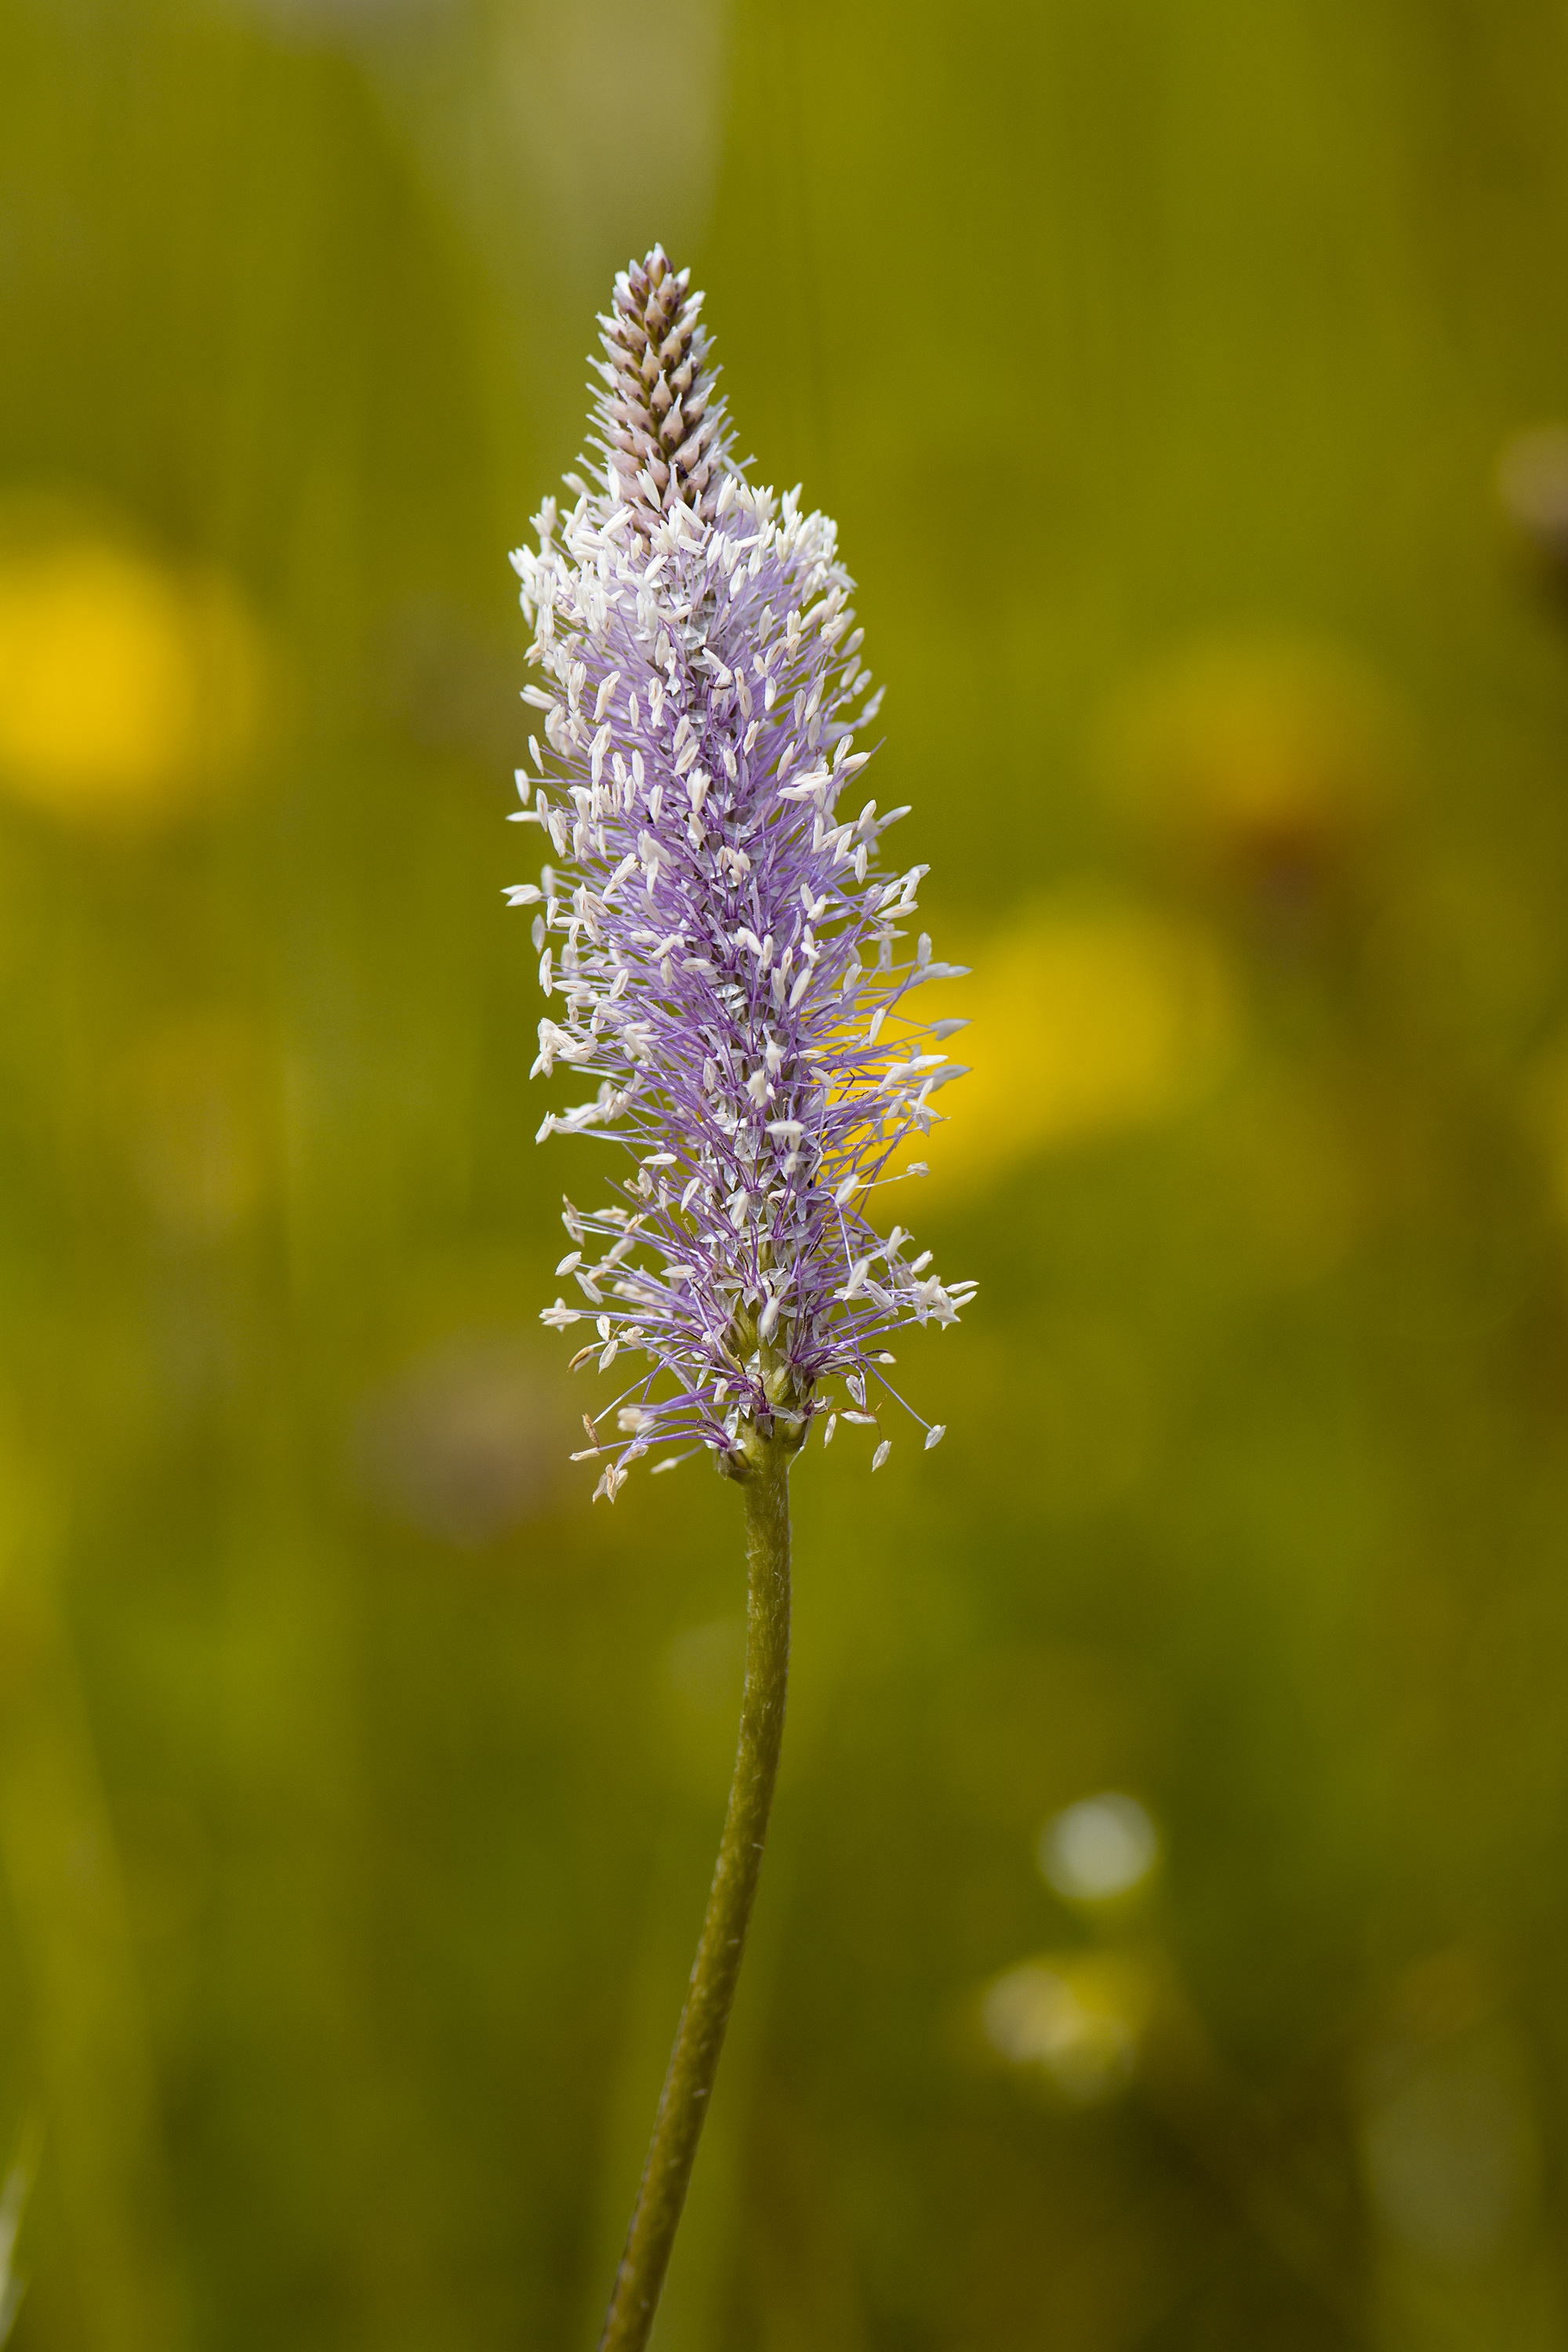
nature, grass, plant, photography, meadow, prairie, leaf, flower, green, botany, yellow, close, flora, wildflower, close up, seeds, faded, plantain, macro photography, flowering plant, grassland plants, grass family, plant stem, land plant